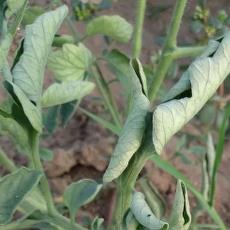
Crop: Tomato
Condition: virosis-d